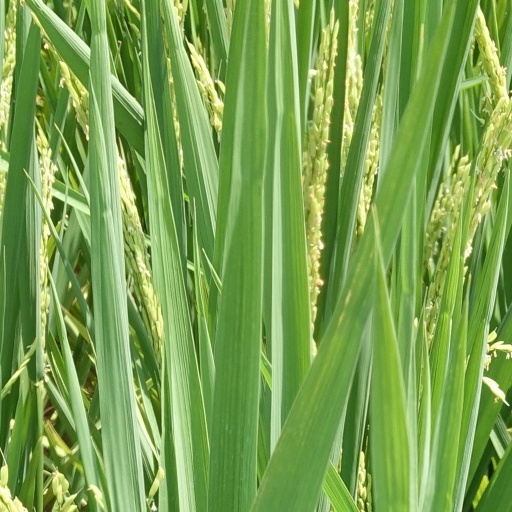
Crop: rice